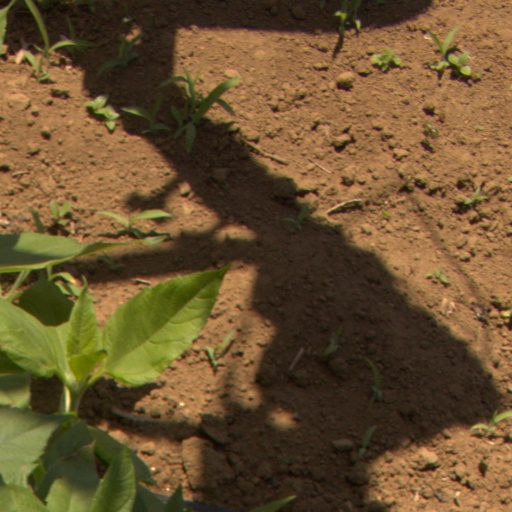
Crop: Jerusalem artichoke